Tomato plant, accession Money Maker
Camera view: vertical (180 deg); turntable rotation: 270 degrees
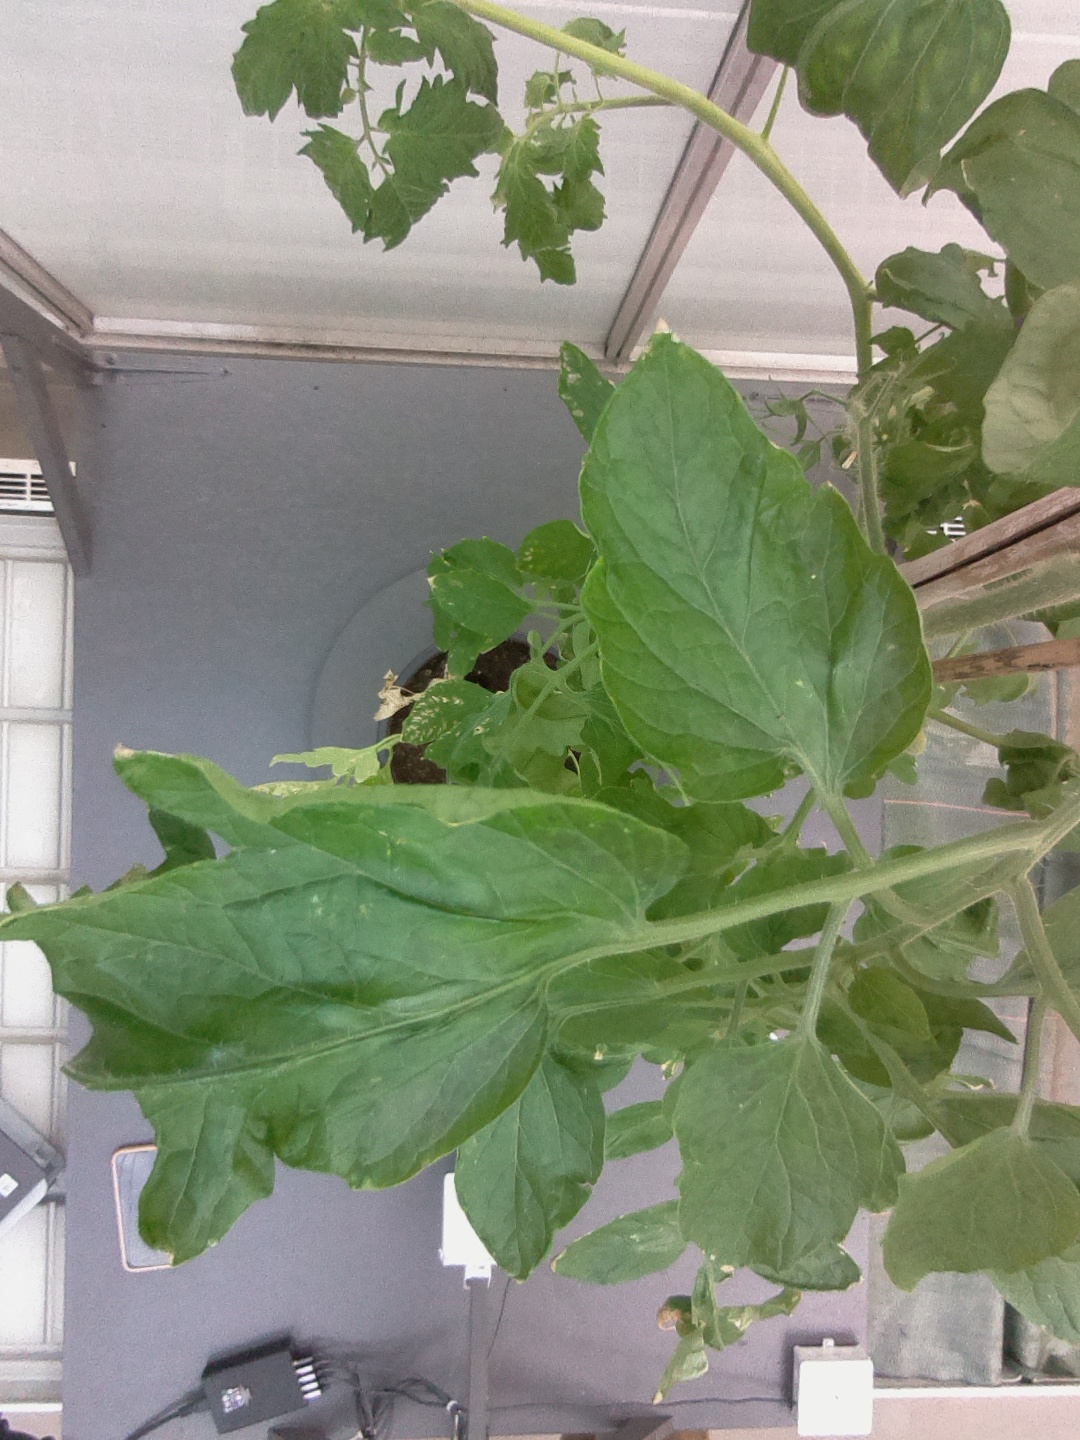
BBCH growth stage 72: 20%-30% of final fruit size